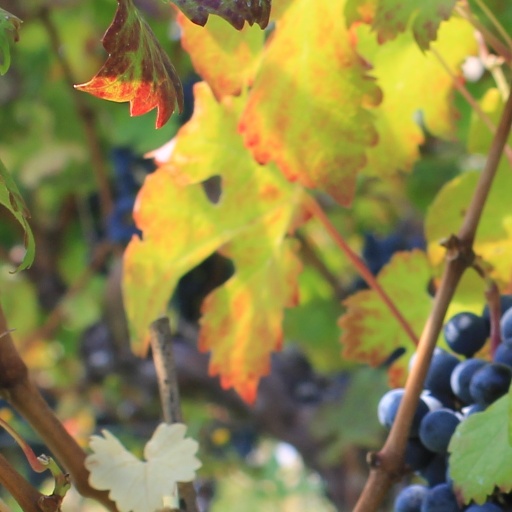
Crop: grape